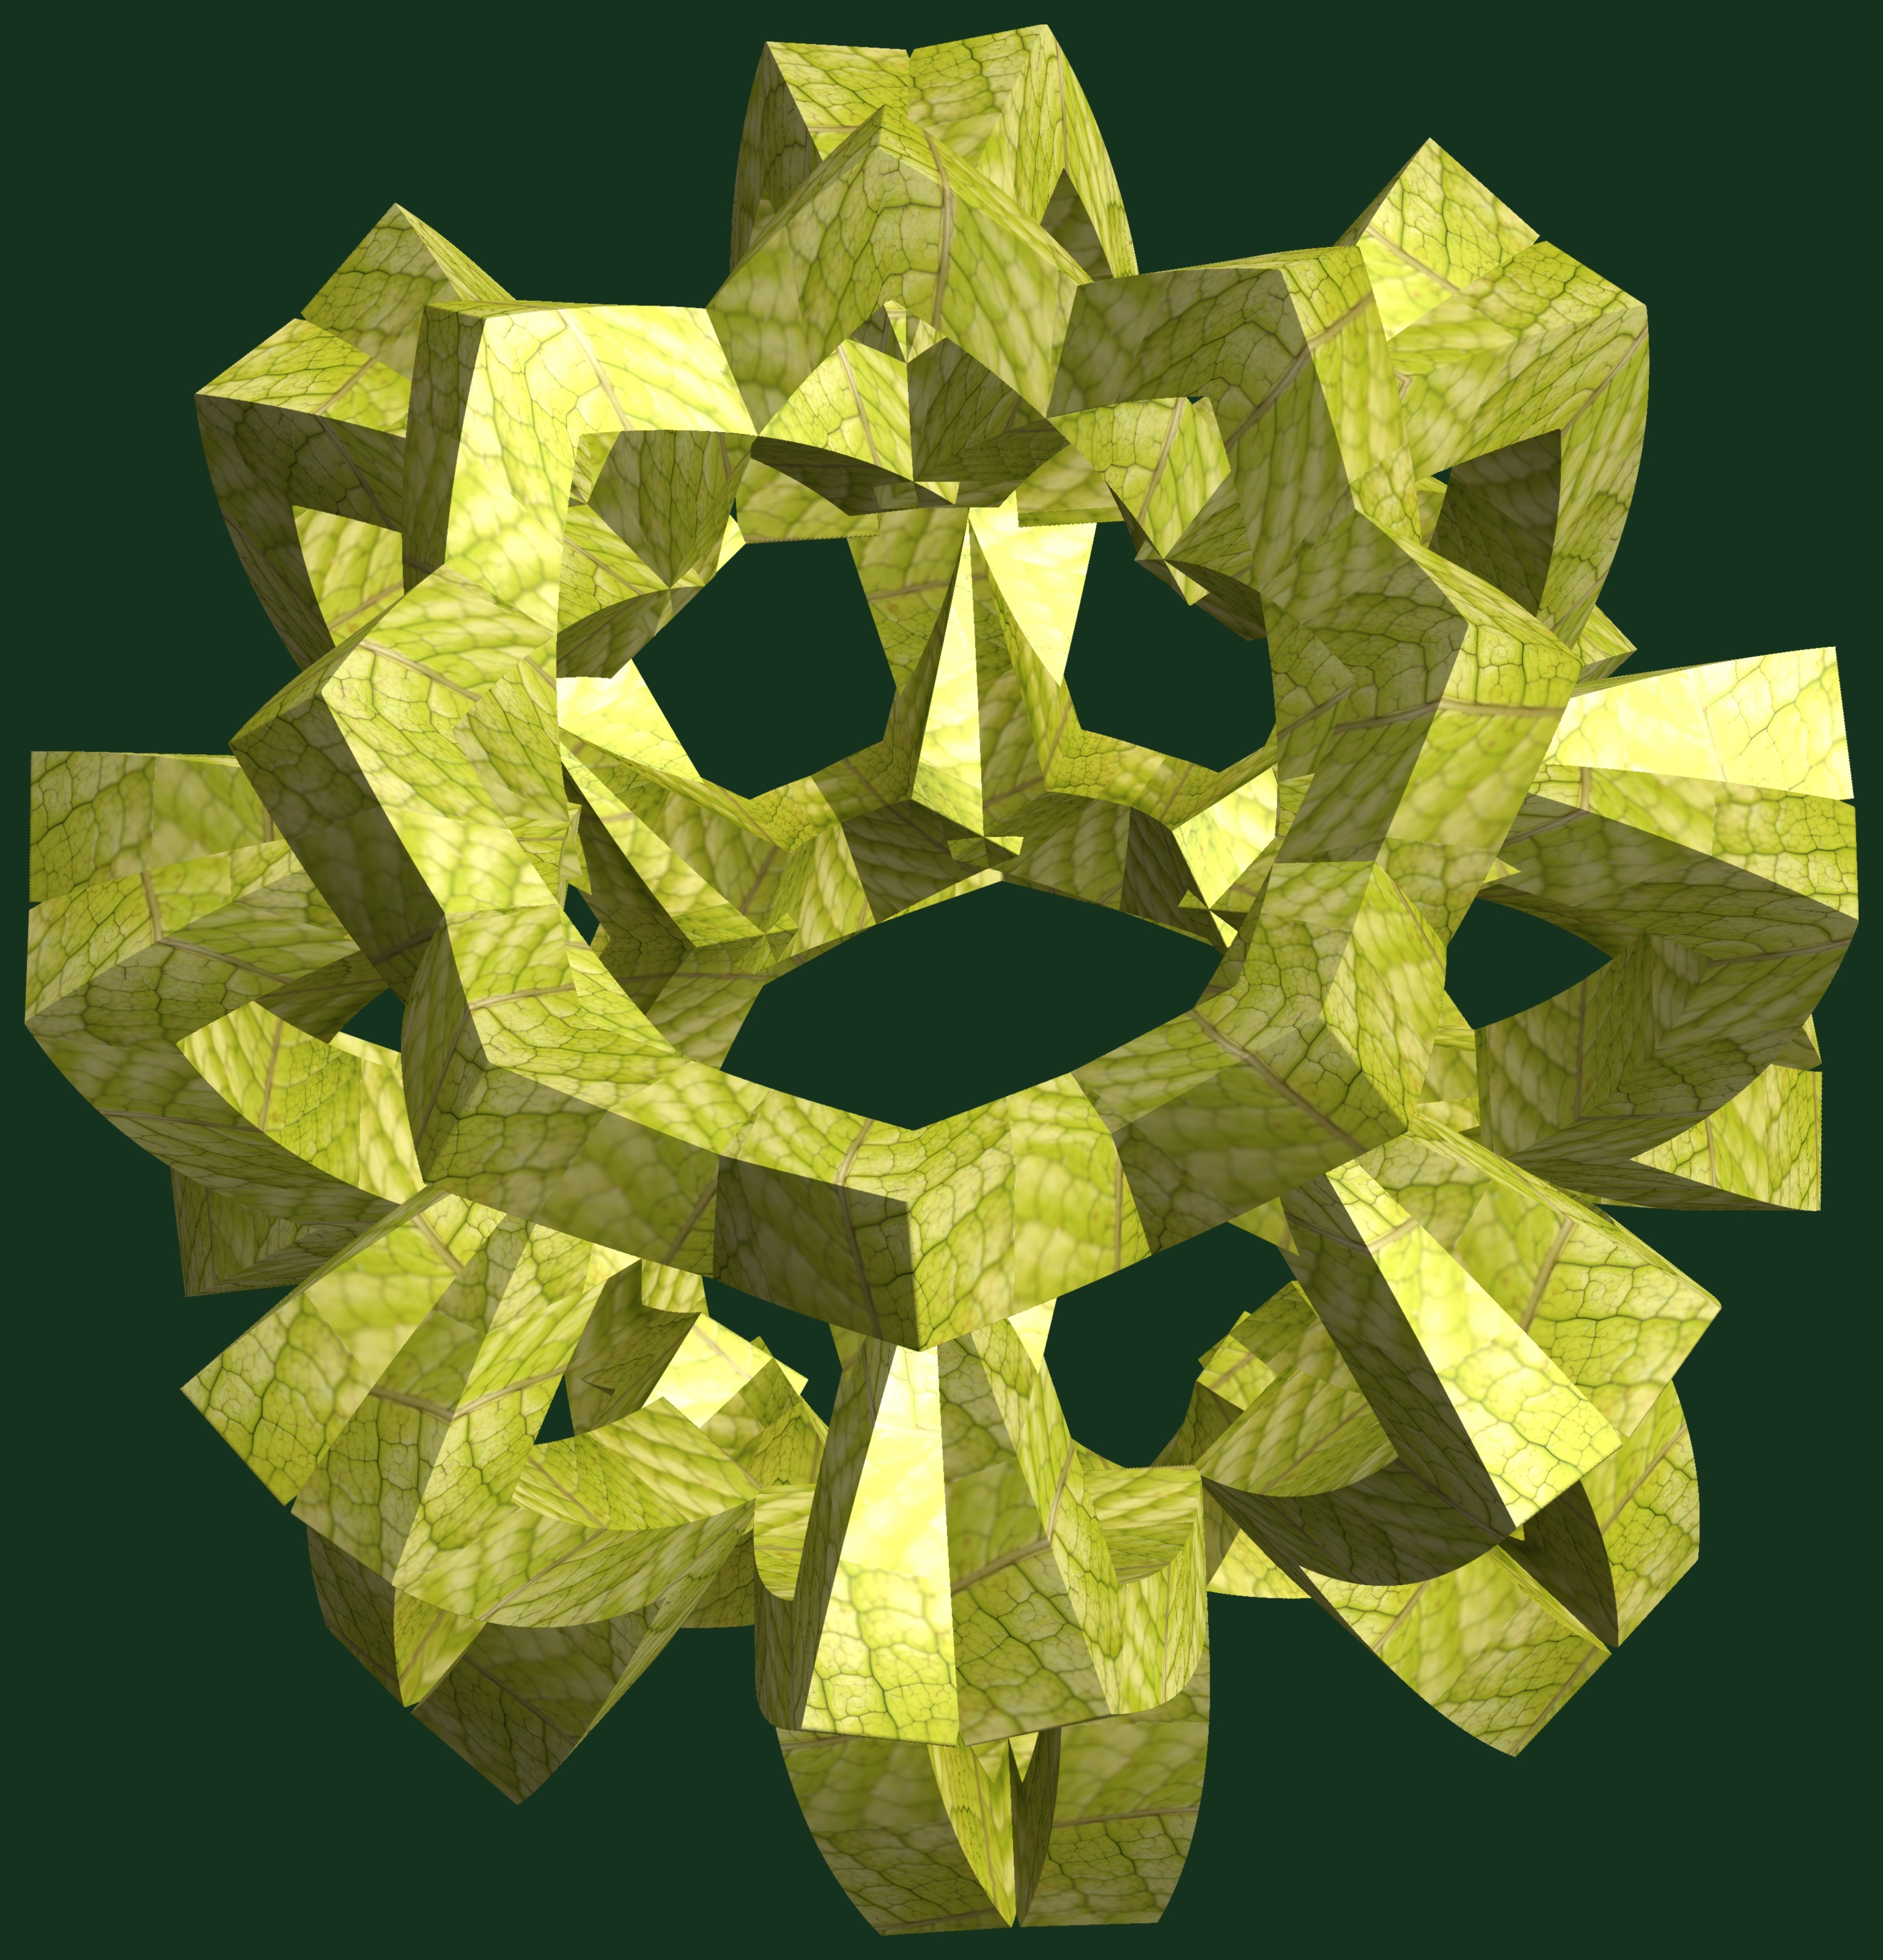
tree, abstract, structure, plant, texture, leaf, flower, pattern, green, geometry, yellow, sculpture, art, design, symmetry, 3d, graphic, shape, torus, mathematica, cg, parametricplot3d, code, program, algorithm, mapping, geometricsculpture, flowering plant, land plant, origami paper